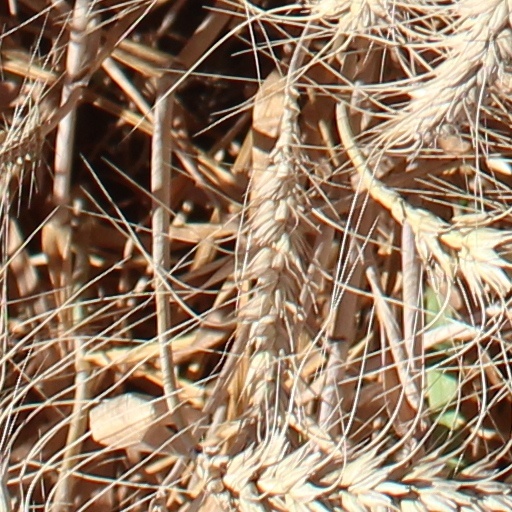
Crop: wheat